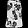
Label: Shirt